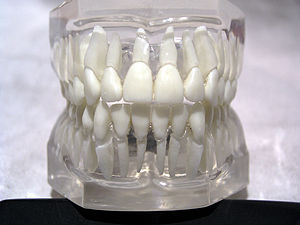
Haderups nomenklatur
Model af et tandsæt
"Haderups Nomenklatur er et system, der navngiver mennesketænder. Den danske tandlæge Victor Haderup var ophavsmand til systemet, der benævner tænderne med tal fra midten og ud til siden. Tænder i overkæben kaldes ""plus"" og tænder i underkæben kaldes ""minus"", og placeringen af tegnet i forhold til tallet afgør om tanden sidder i venstre eller højre side. Ved blivende tænder skrives tallet med ét ciffer, mens det ved mælketænder foranstilles med et nul.